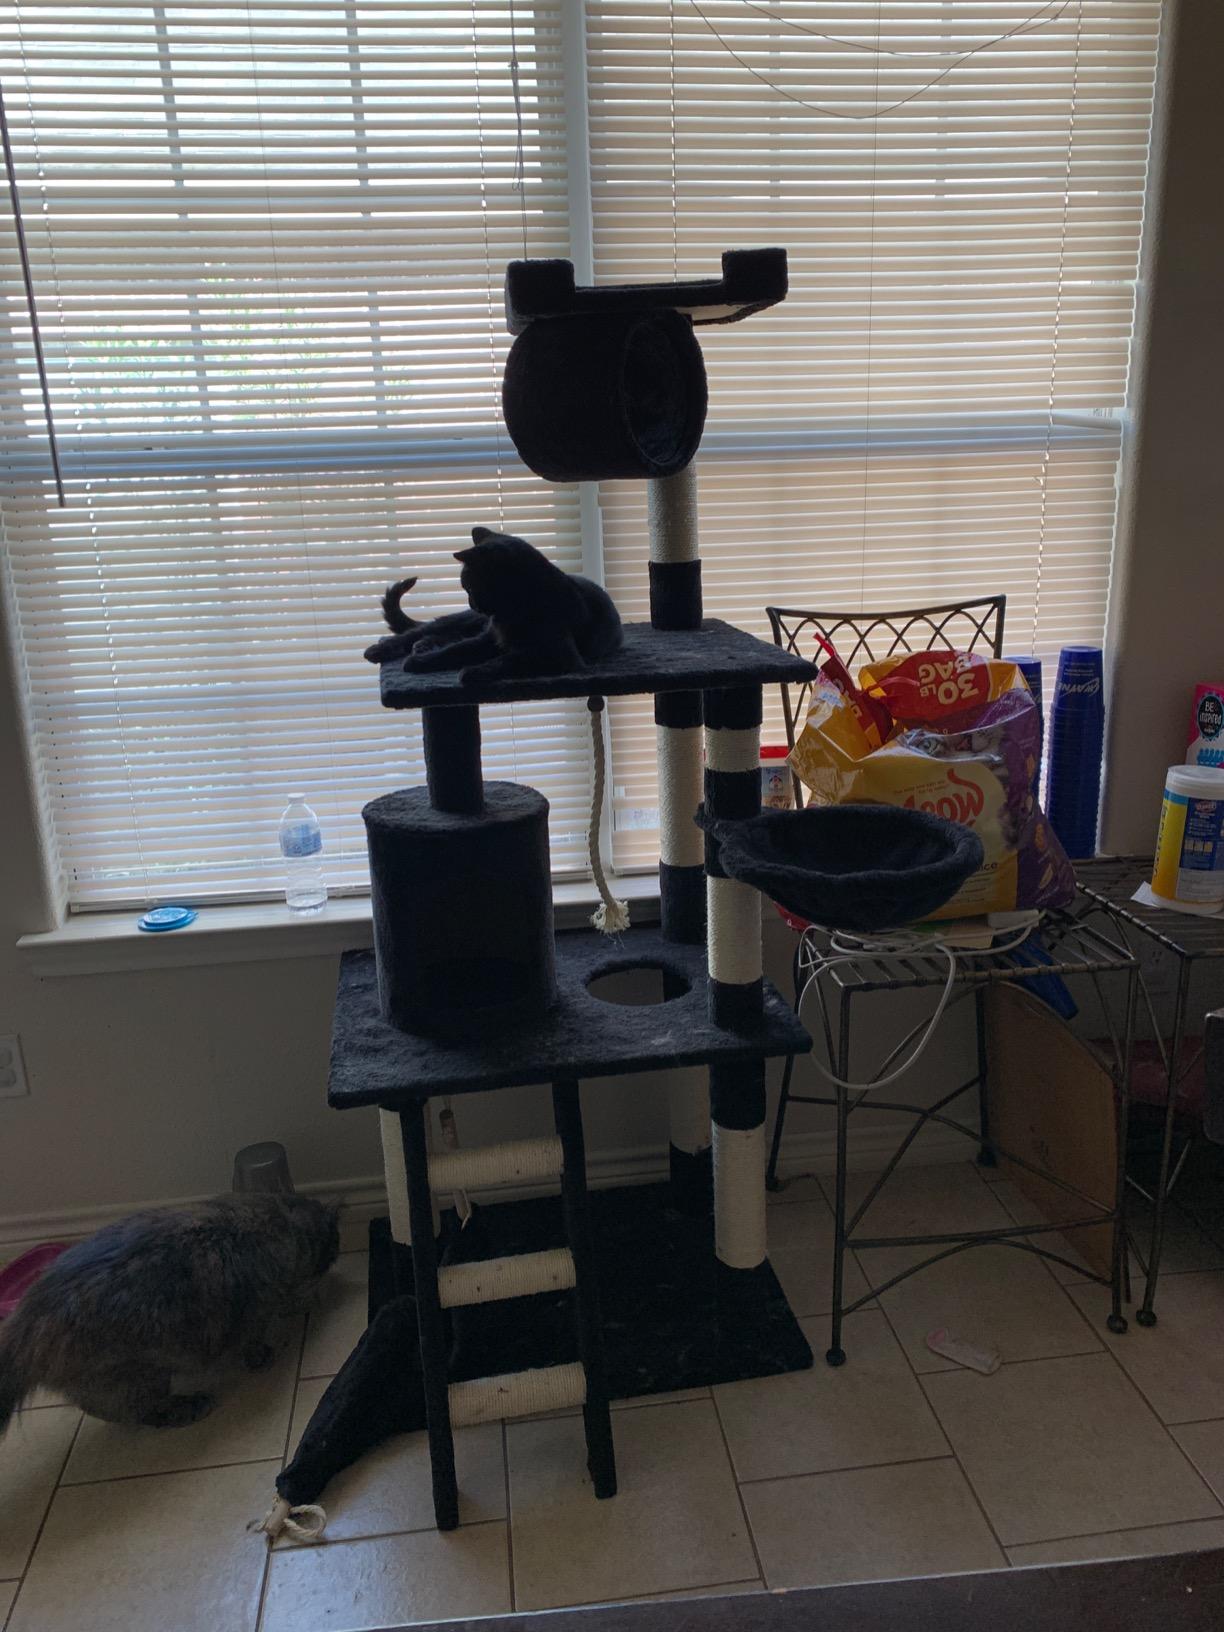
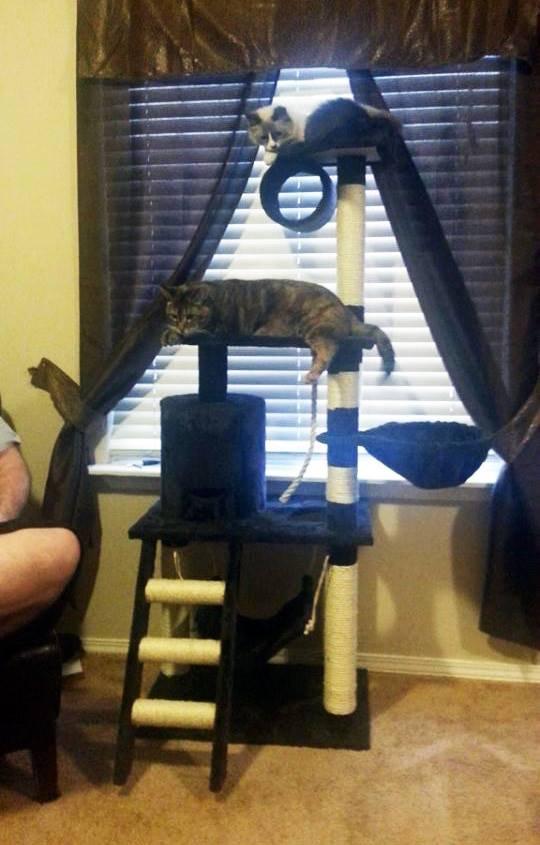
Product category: items_cat tree
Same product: yes